East Main Street Bridge (Corbin, Kentucky)

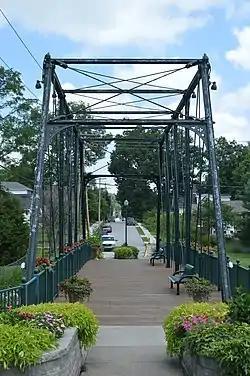

The East Main Street Bridge in Corbin, Kentucky, spanning Lynn Camp Creek between Knox County, Kentucky and Whitley County, Kentucky, was built in 1890. Also known as the Engineers Street Bridge, it was listed on the National Register of Historic Places in 1986.